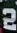
Number: 2